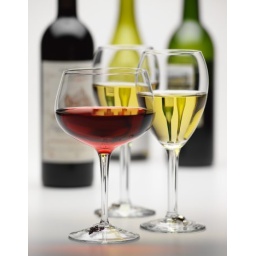
Red and white wine (focus on glass of red wine in foreground)